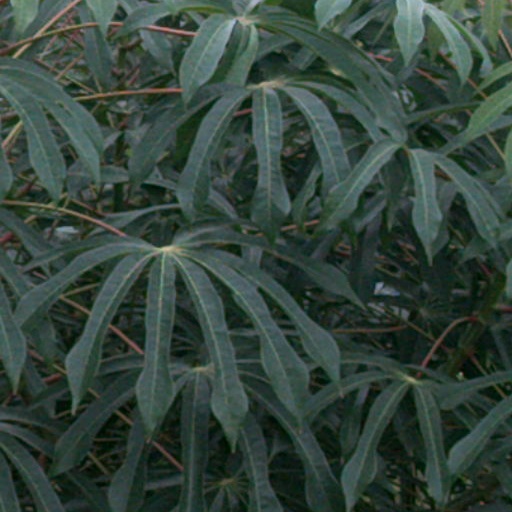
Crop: cassava